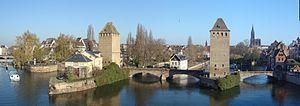
La Petite France est un quartier pittoresque du centre historique de Strasbourg. Situé sur la Grande Île, il est classé au patrimoine mondial de l'UNESCO depuis 1988.